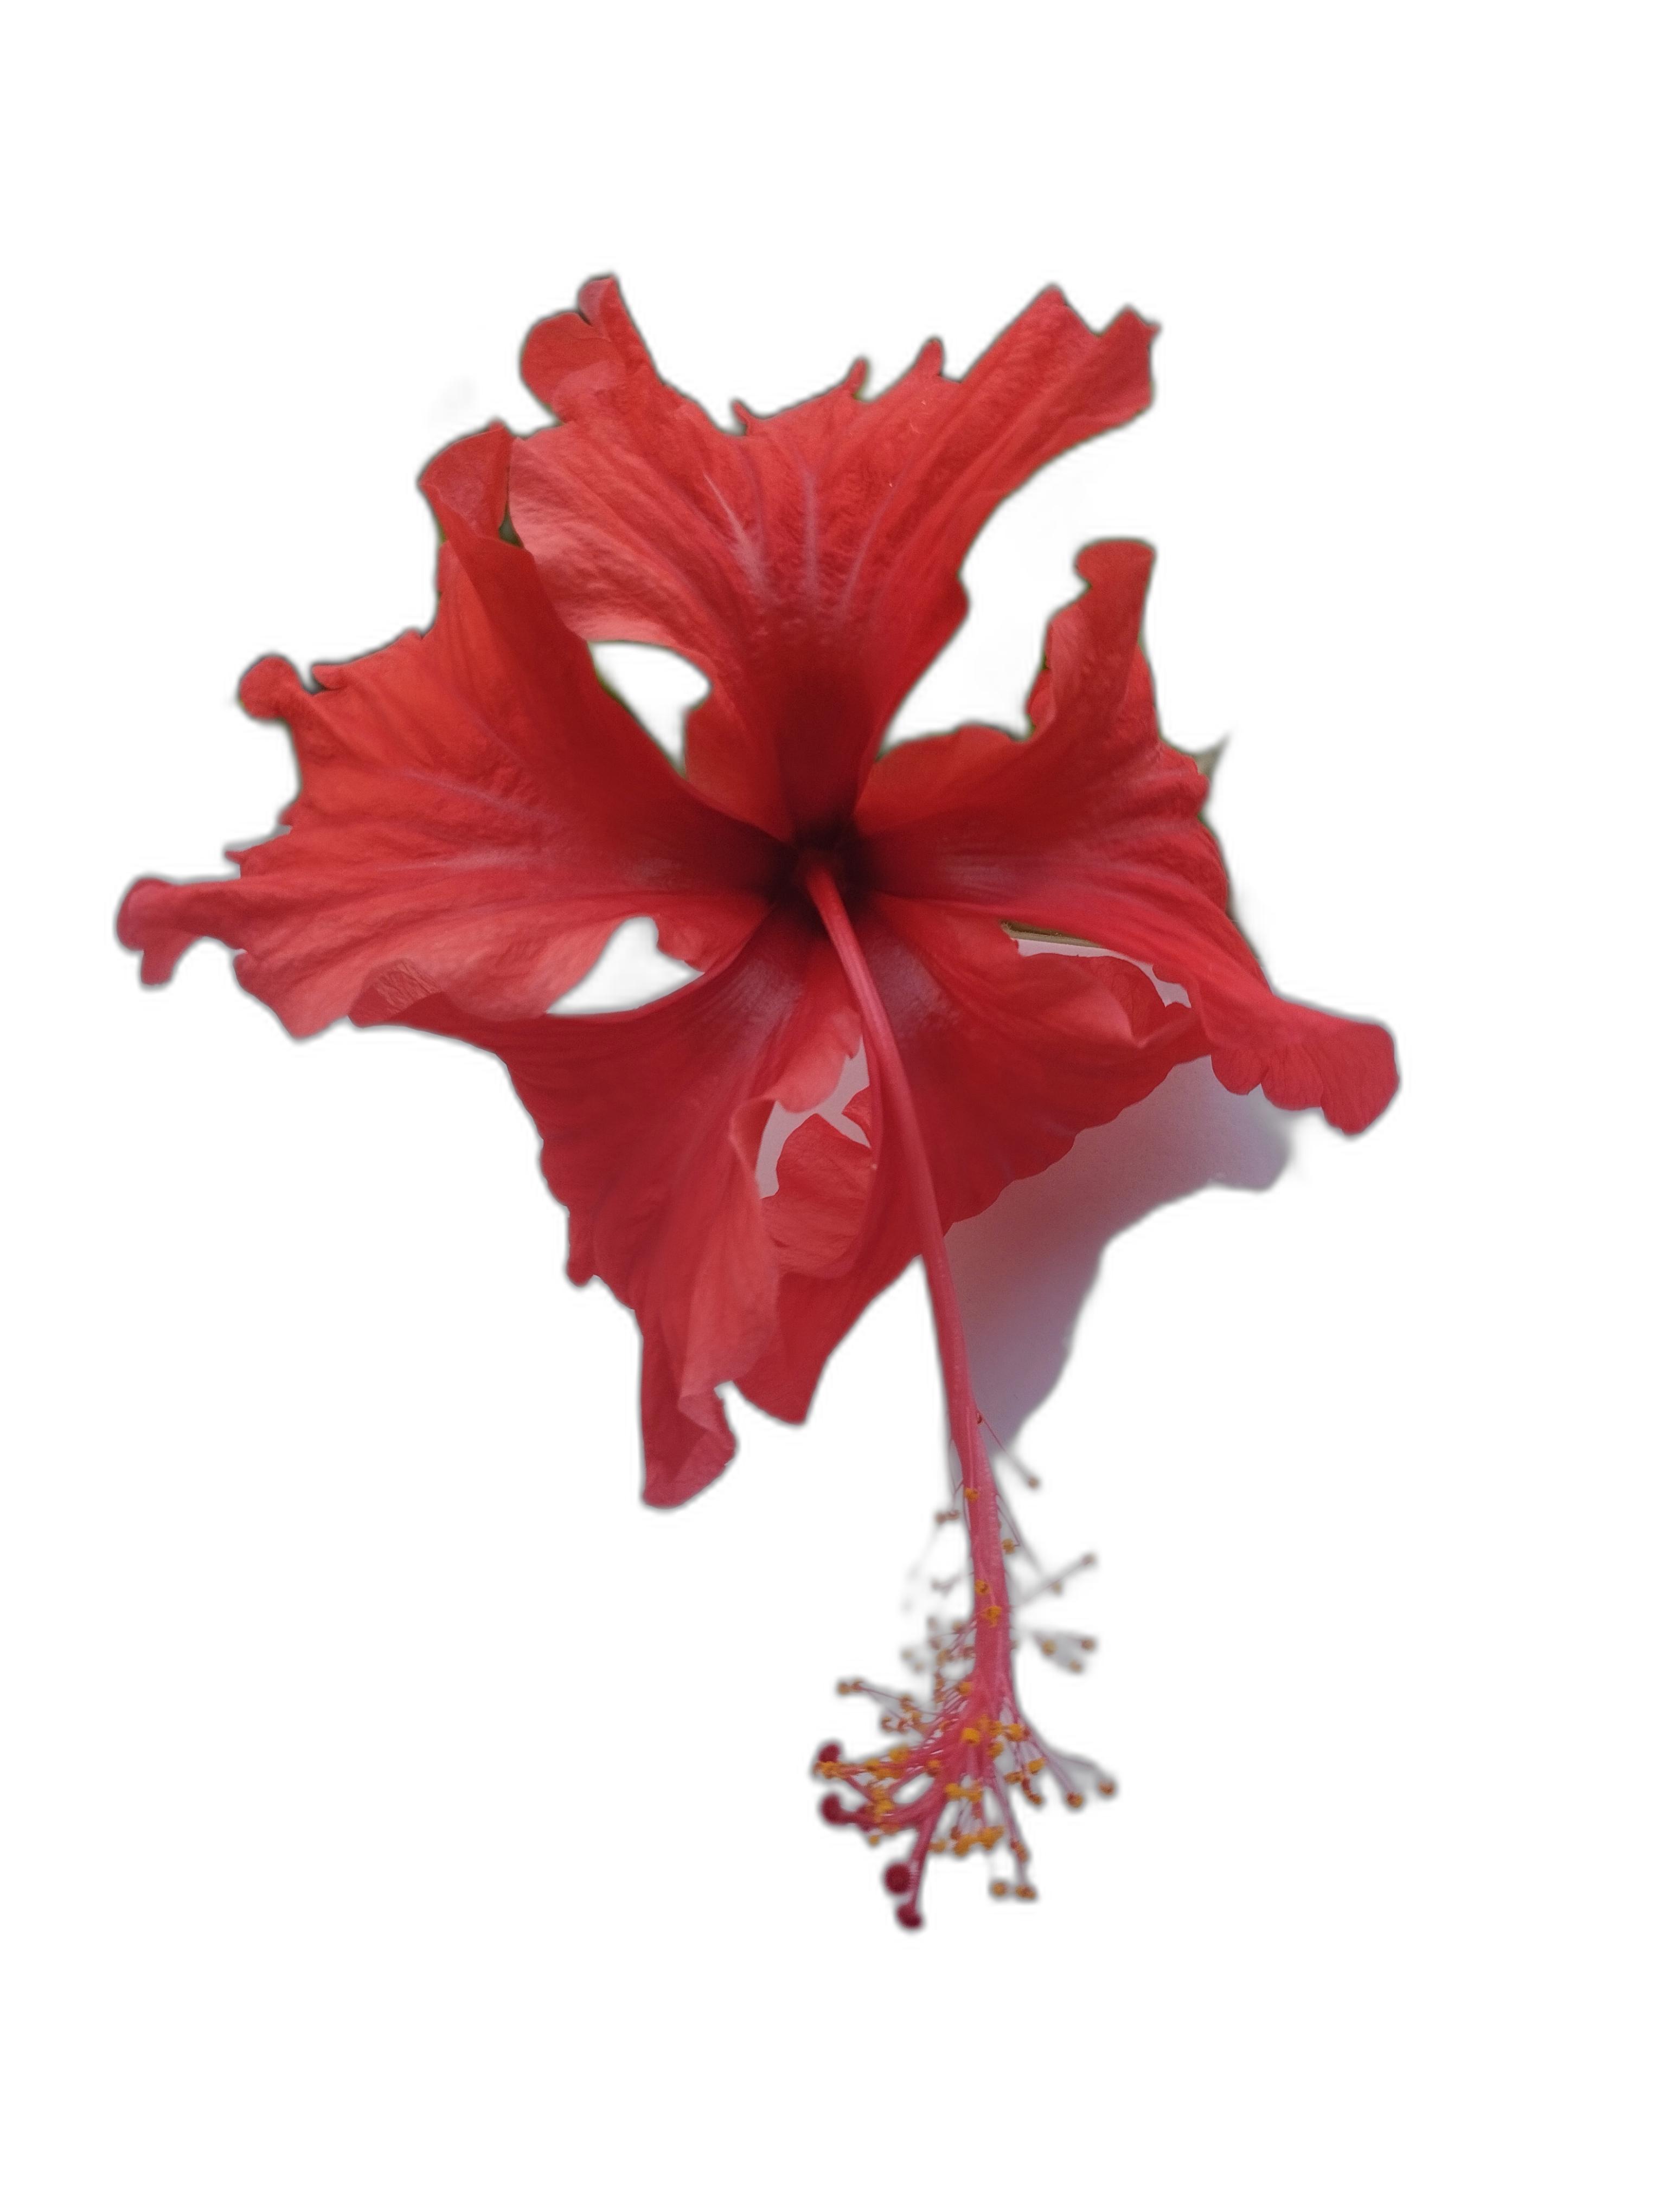
Label: Hibiscus